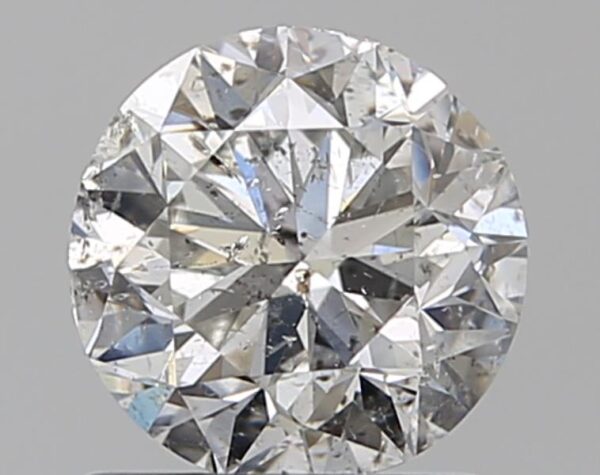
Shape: round
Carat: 1
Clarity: SI2
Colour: G
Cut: VG
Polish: VG
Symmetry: GD
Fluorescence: N
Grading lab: IGI
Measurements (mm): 6.22 x 6.13 x 4